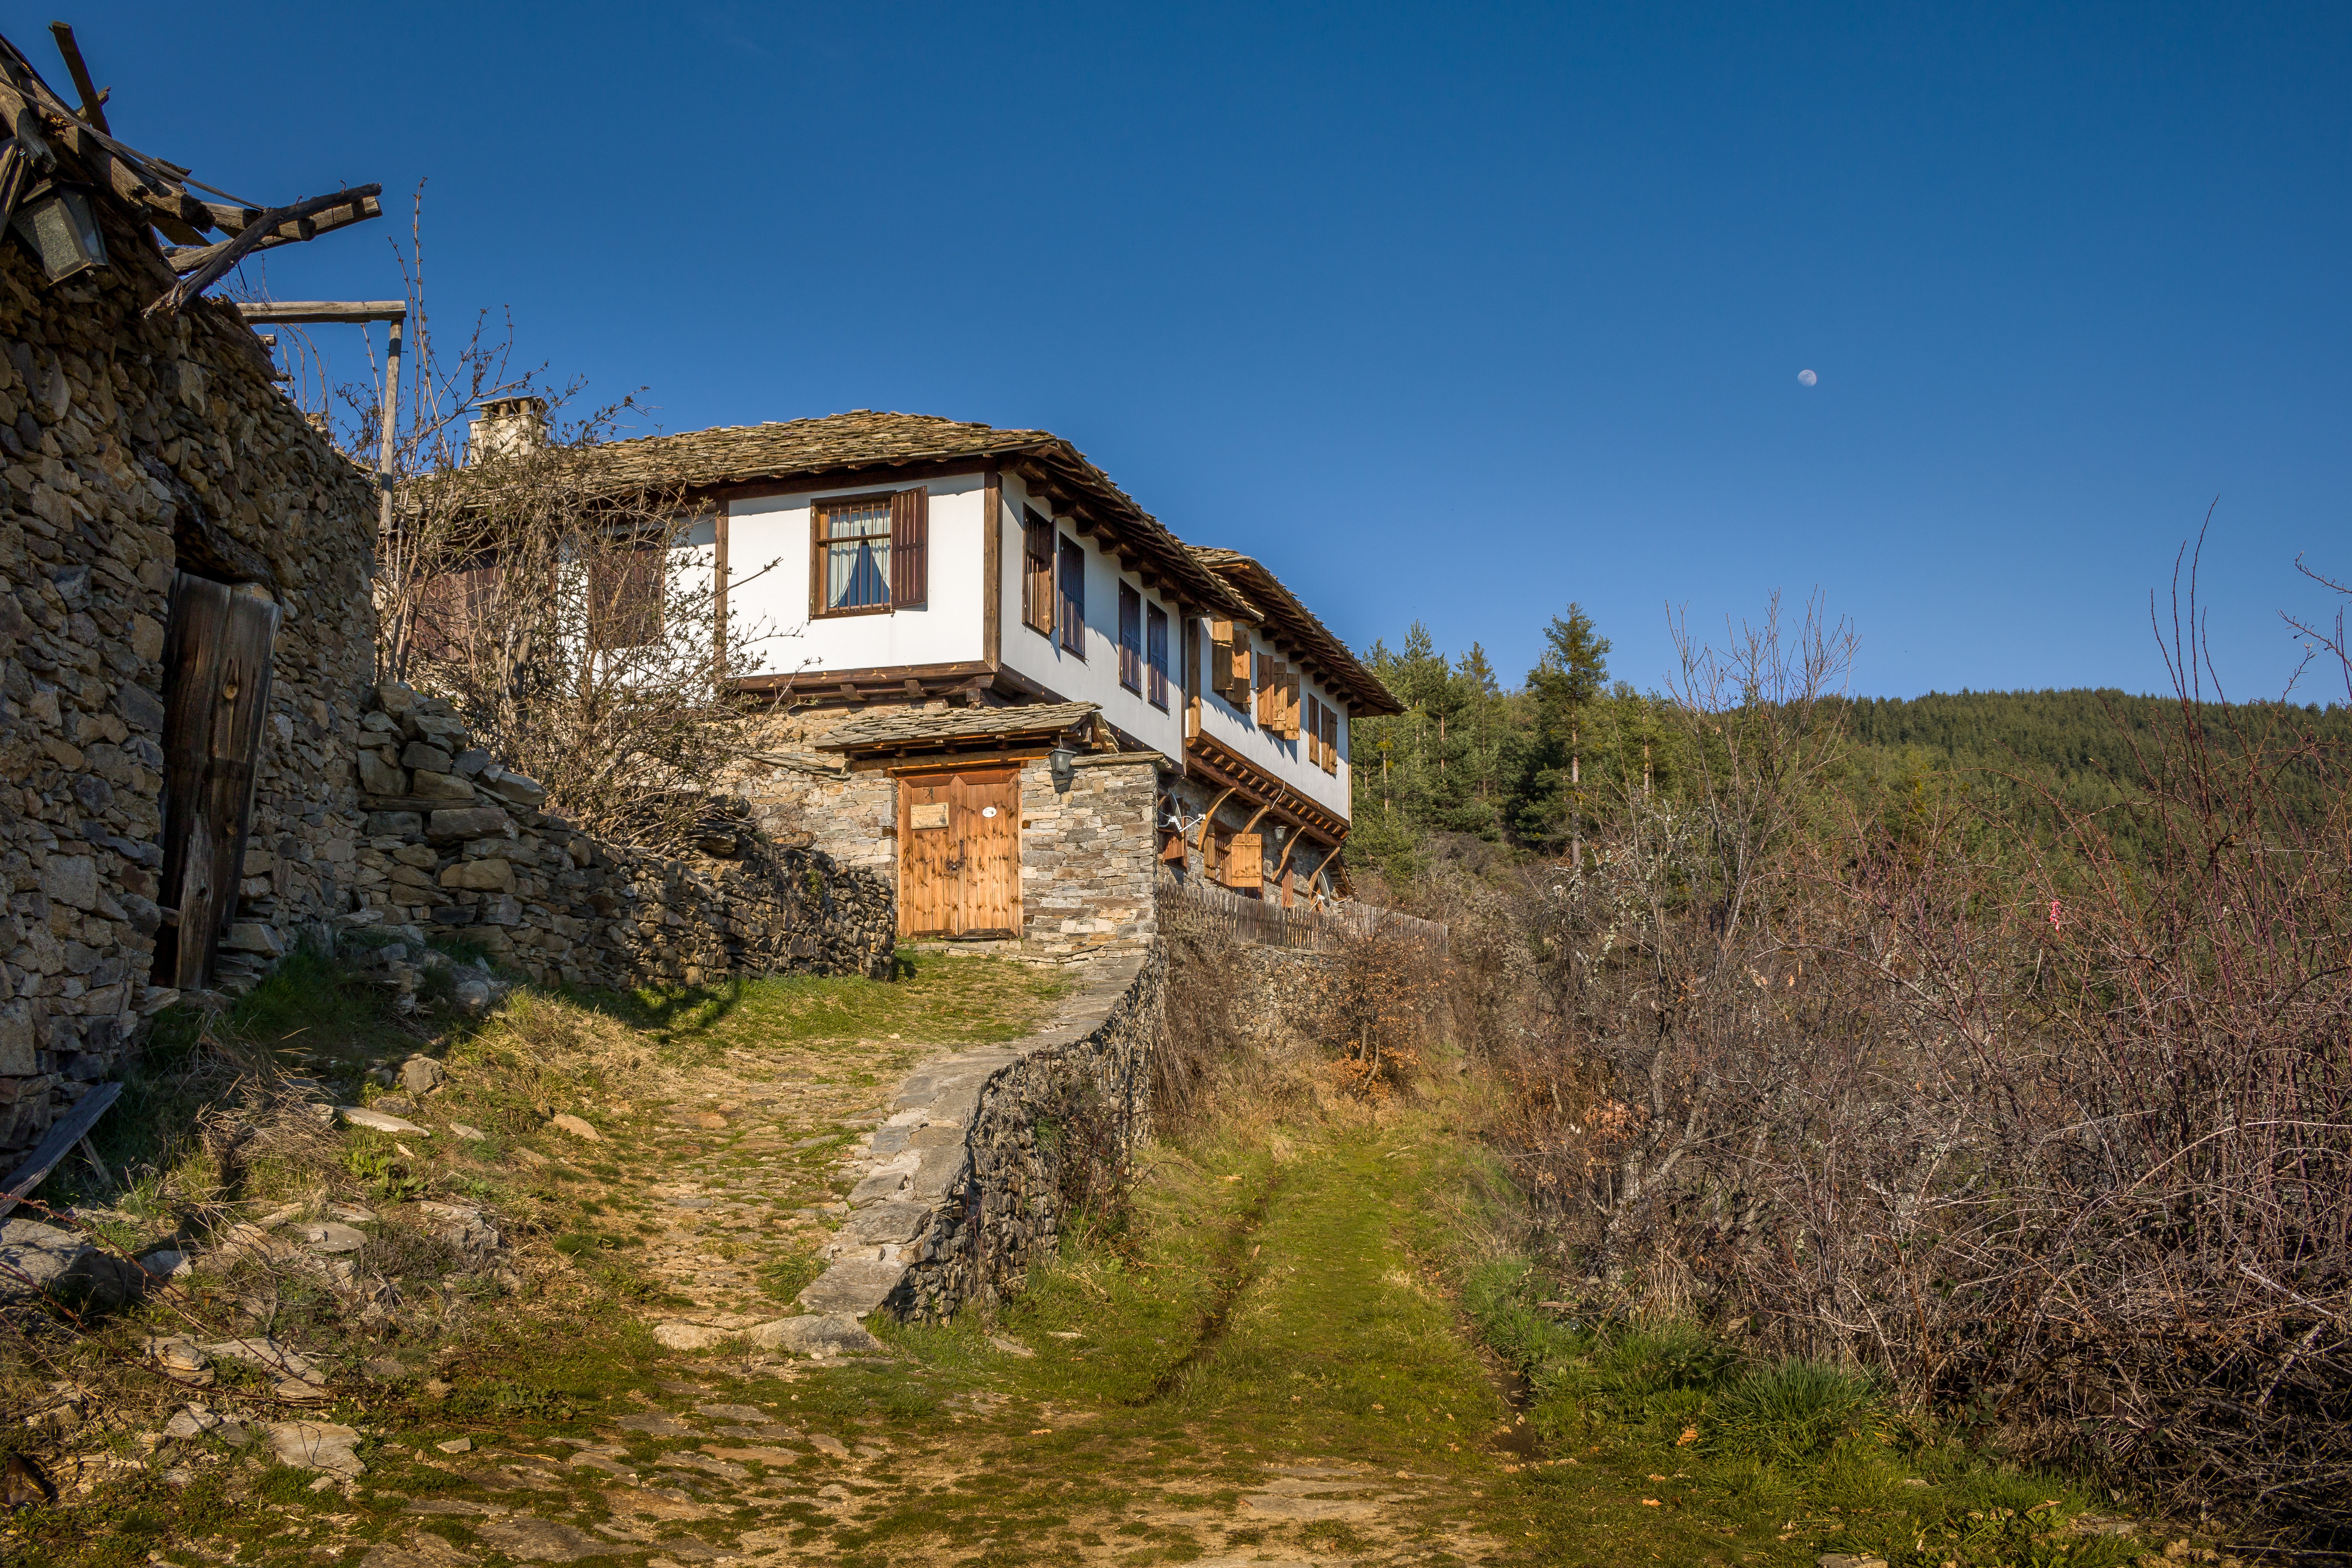
mountain, house, building, village, cottage, ruins, estate, rural area